Jean Mota

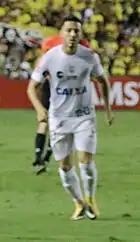
Jean Mota in action for Santos in 2017

On 6 June 2016 Jean Mota signed a four-year deal with Santos. He was officially announced at the club three days later. He made his debut for "Peixe" on 26 June, coming on as a late substitute for goalscorer Lucas Lima in a 3–0 home win against São Paulo.